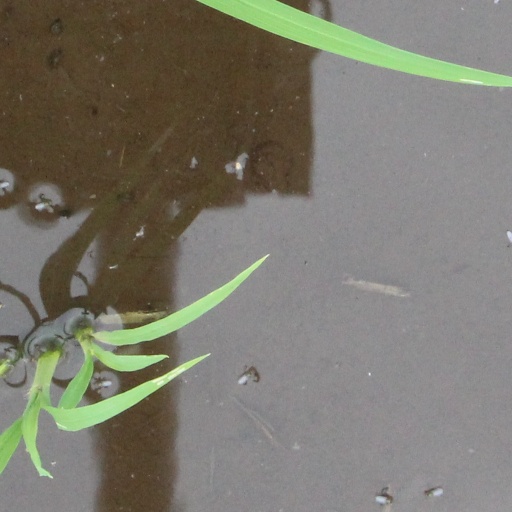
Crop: rice